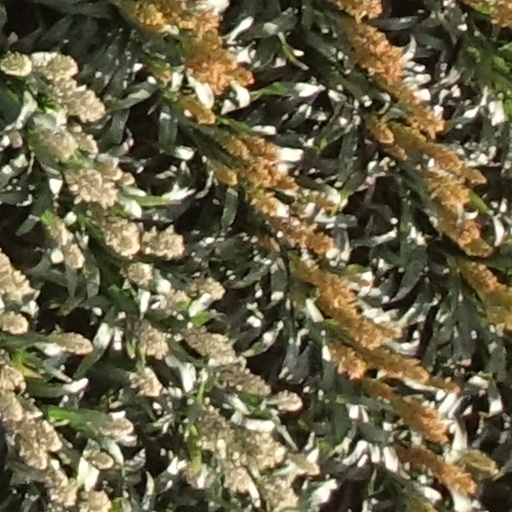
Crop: sorghum